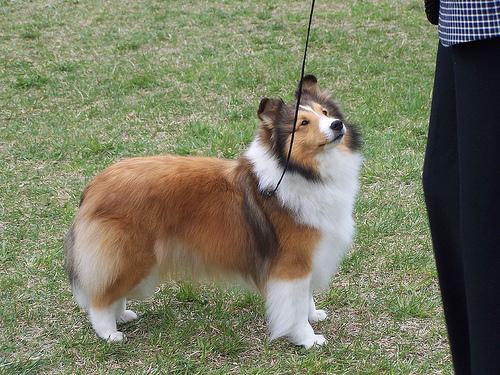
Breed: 227-n000094-collie